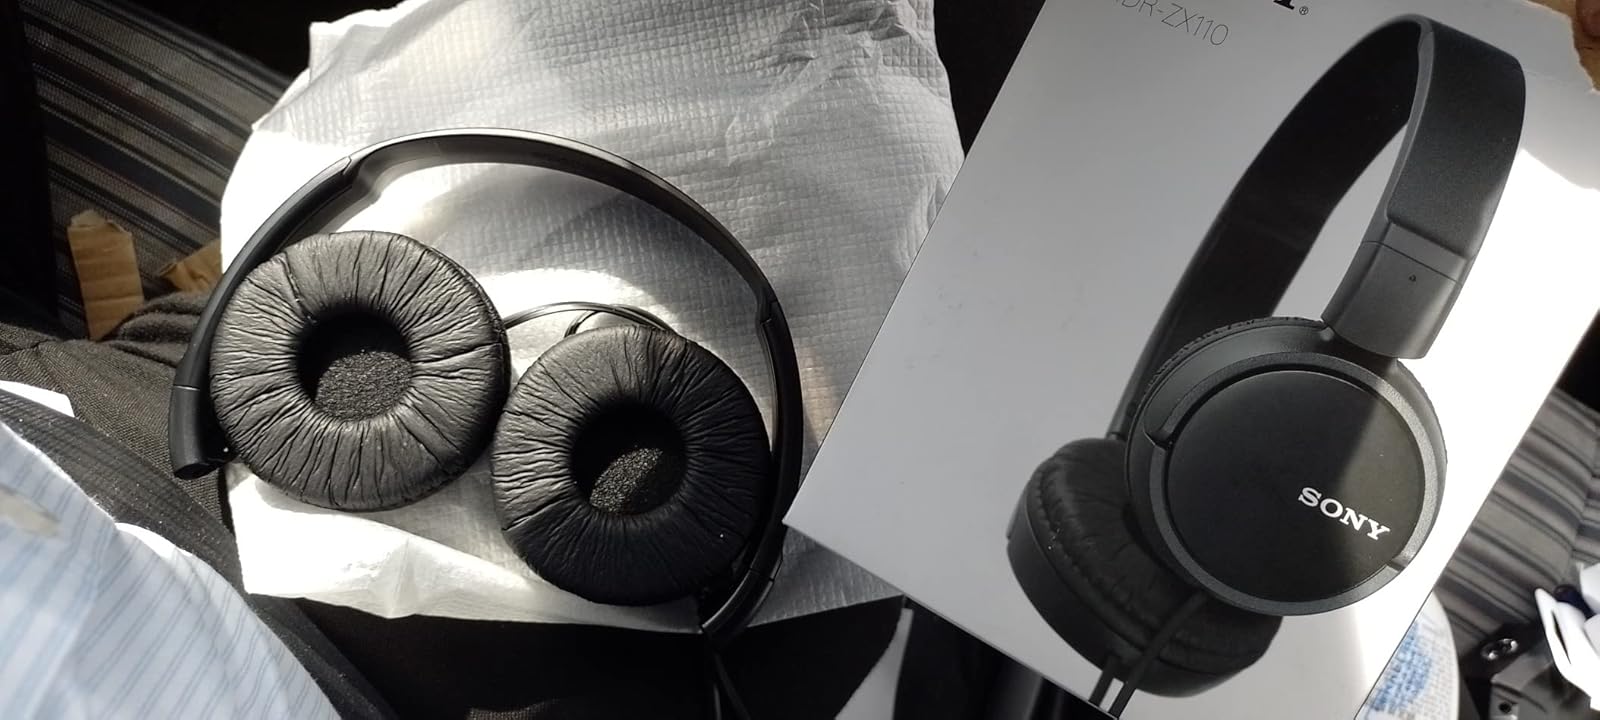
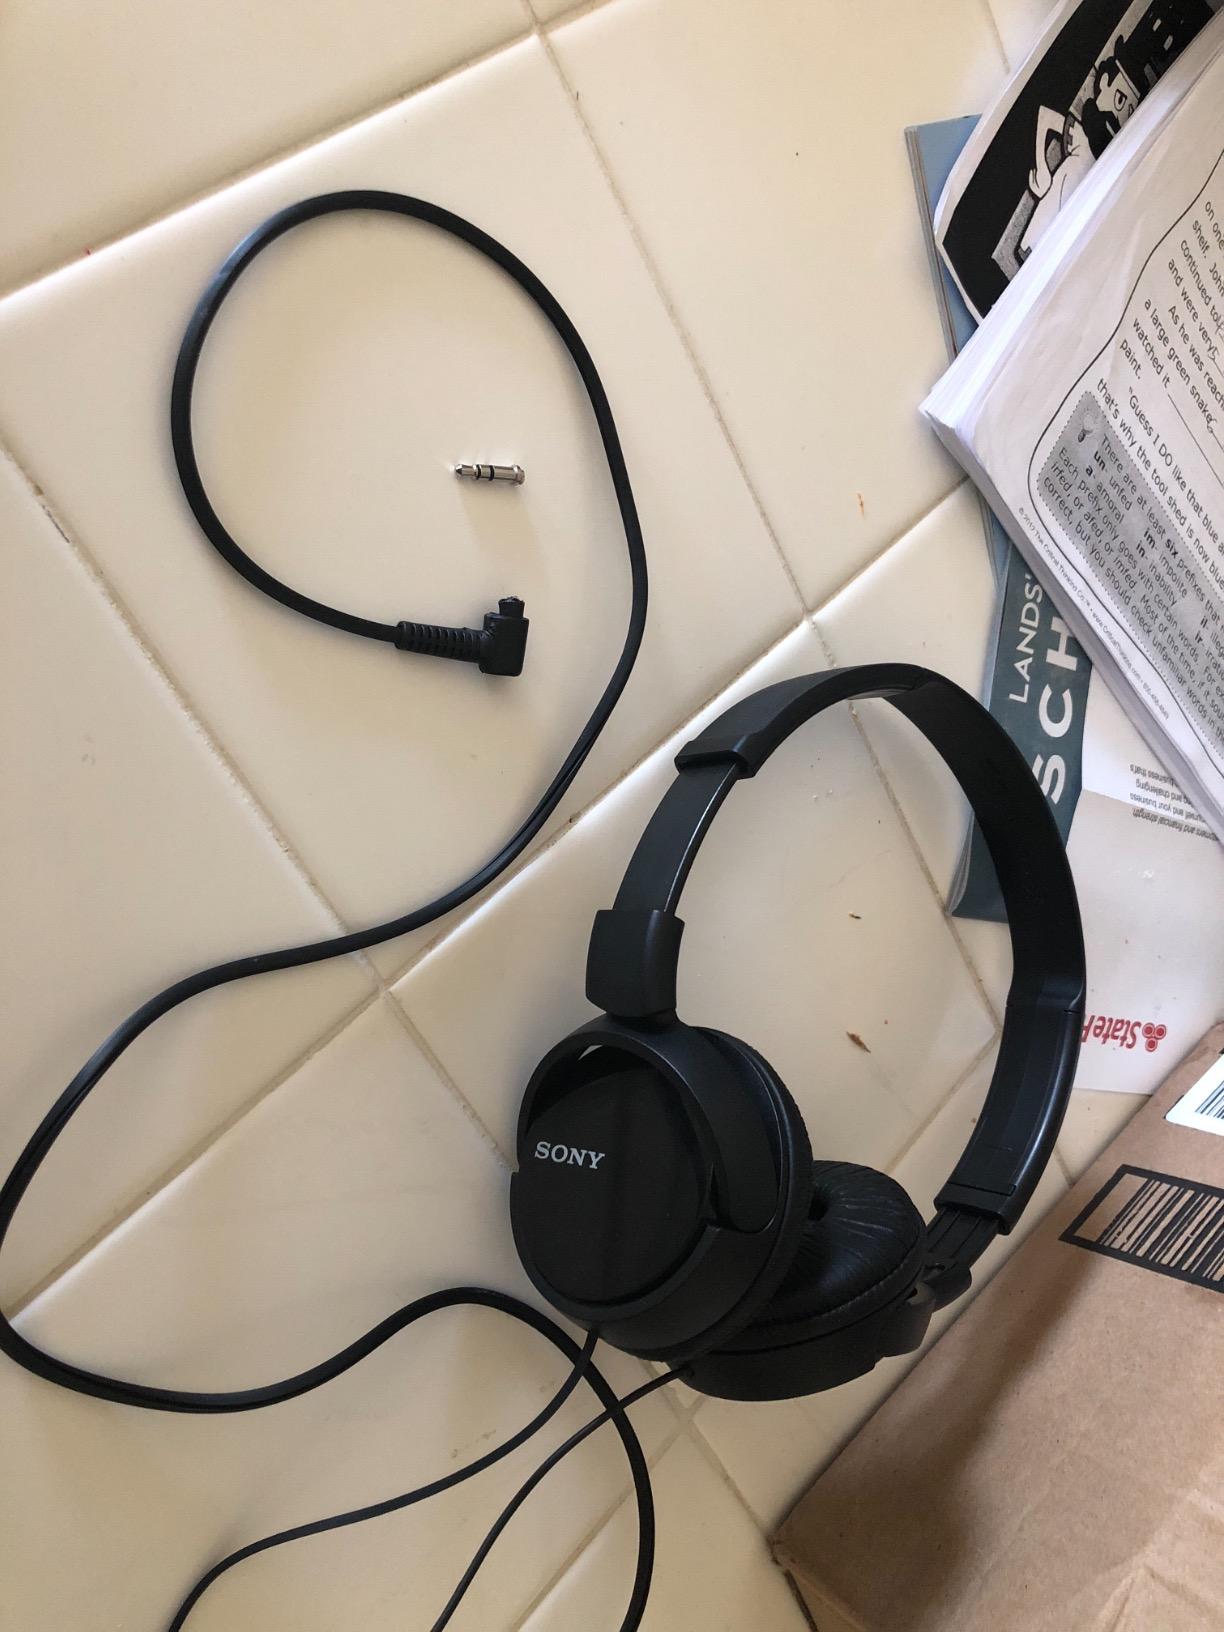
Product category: headphones
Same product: yes